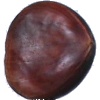
Label: chestnut